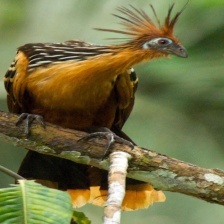
Species: HOATZIN
Scientific name: OPHISTHOCOMUS HOAZIN